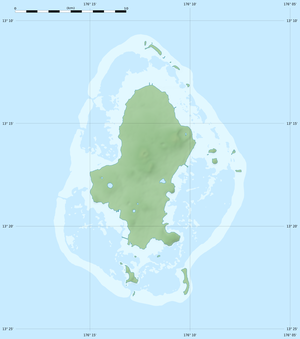
Carte physique vierge de Wallis de la Collectivité d'outre-mer de Wallis-et-Futuna, destinée à la géolocalisation. Scale: 1:372,000 (precision: 93 m) Equirectangular projection, WGS84 datum Standard meridian: 176° 12' W Central parallel: 13° 17' 15"" S Geographic limits of the map: Left: 176° 19' 30"" W Right: 176° 04' 30"" W Top: 13° 09' S Bottom: 13° 25' 30"" S"
Nukutapu est une île de Wallis-et-Futuna.
Te'esi est un village de Wallis-et-Futuna, dans le district de Mu'a, au sud de l'île de Wallis. En 2018, il comptait une population de 216 habitants.
Vaimalau est un village de Wallis-et-Futuna, dans le district de Mu'a, sur la côte ouest de l'île de Wallis. Il comptait une population de 371 habitants en 2018.
Vaitupu est un village français situé sur l'île de Wallis, à Wallis-et-Futuna, et chef-lieu du district de Hihifo. En 2018, il comptait 441 habitants.